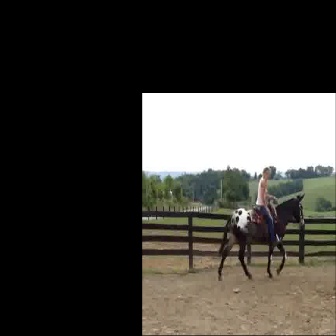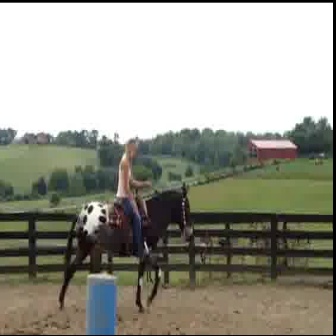
  Please identify the target specified by the bounding box [215,191,305,280] in the first image and locate it in the second image. Return the coordinates in [x_min,y_min,x_max,y_max] format.
Answer: [55,178,191,314]